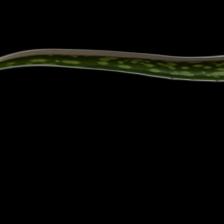
Plant: Aloe Vera